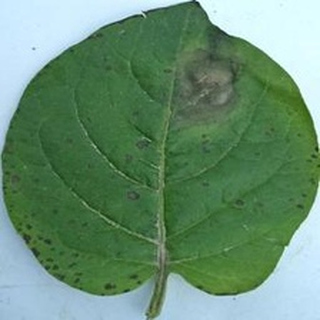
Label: potato_late_blight